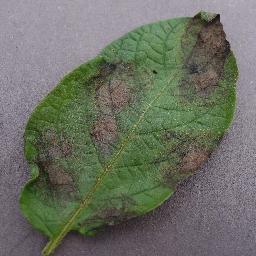
Label: Potato___Late_blight